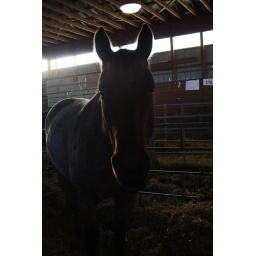
just me at the Harvest showdown out in the barn talkin to the horses ..